Circus of Carthage

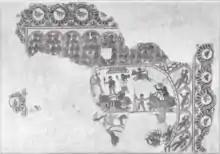
Mural of chariot races at the Circus of Gafsa

A brief description of the Circus of Carthage exists based on a mosaic found in Bardo National Museum in Tunis: "It is the only mosaic to show both the interior of the arena and the exterior façade, which has two arcades separated by a cornice. There also is an awning over the seats, which continue over the carceres, conveying more the appearance of an amphitheatre than a circus. The two temple-like structures above the seating are novel, as well, and may be situated at the break and finish lines."